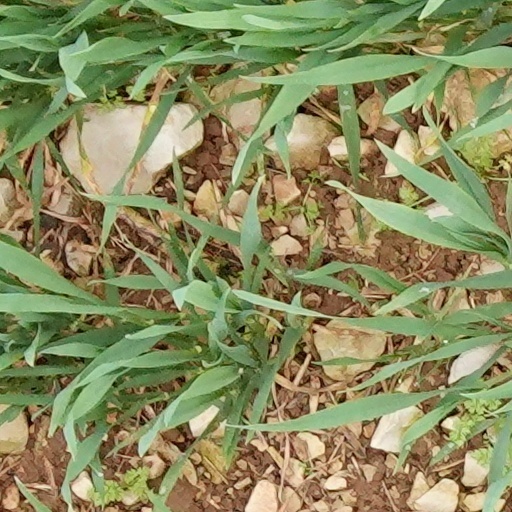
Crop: wheat